Virginia Railway Express

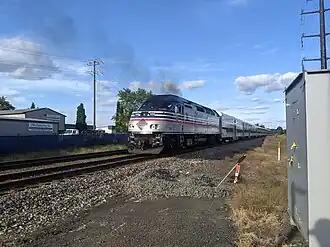
A reverse-peak VRE train to Washington, D.C.

Rail service operates Monday through Friday during rush hour in the peak direction, with trains traveling toward Washington in the morning and toward either Manassas or Fredericksburg in the afternoon. Service is suspended or reduced on some holidays.